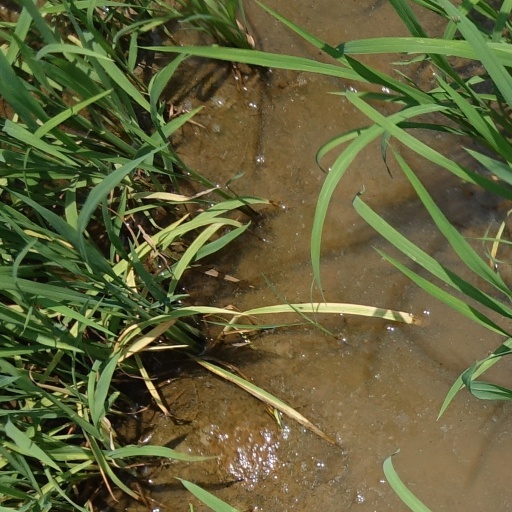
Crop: rice